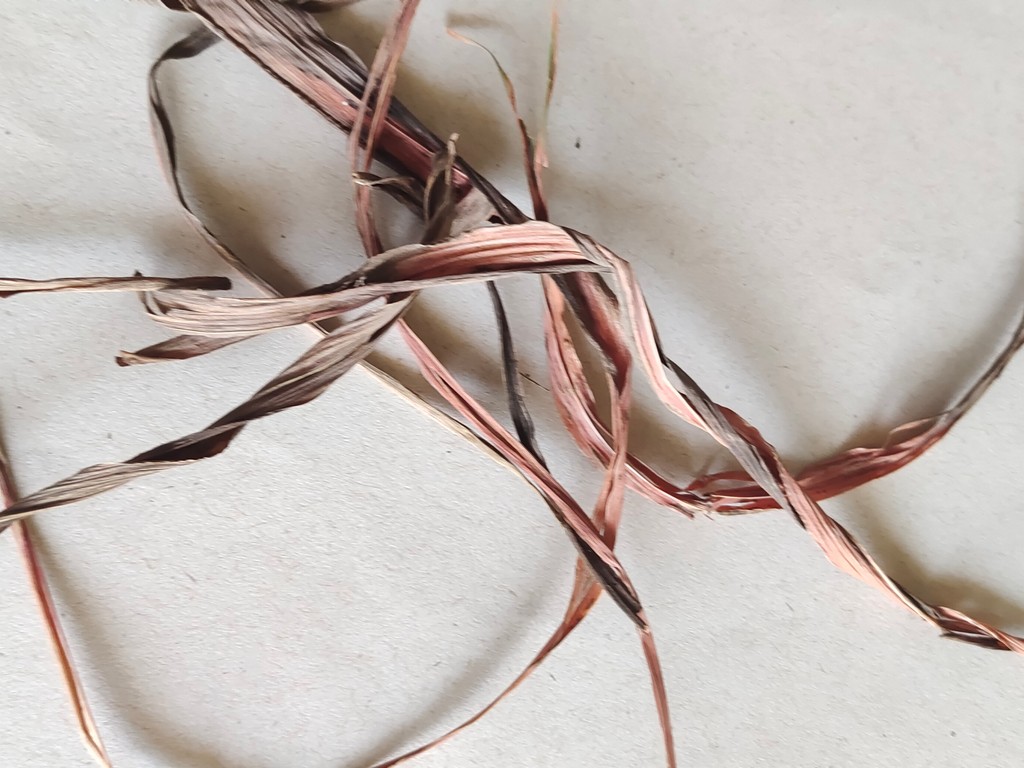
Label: Dried